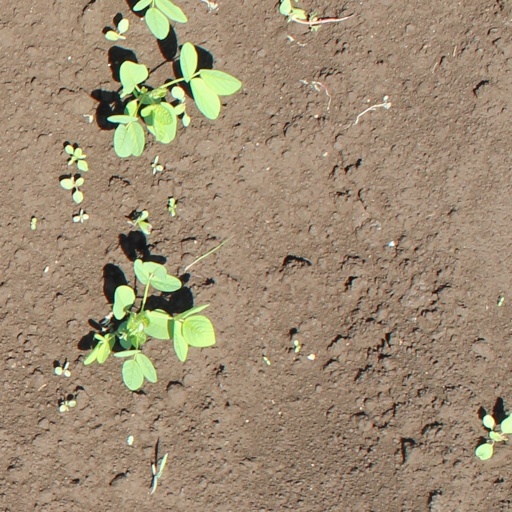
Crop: soybean